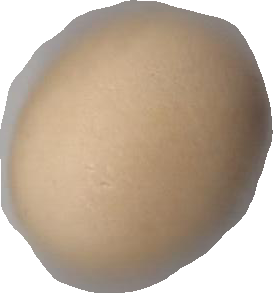
Variety: Grobogan